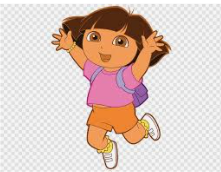
Portrait style: Cartoon Portrait